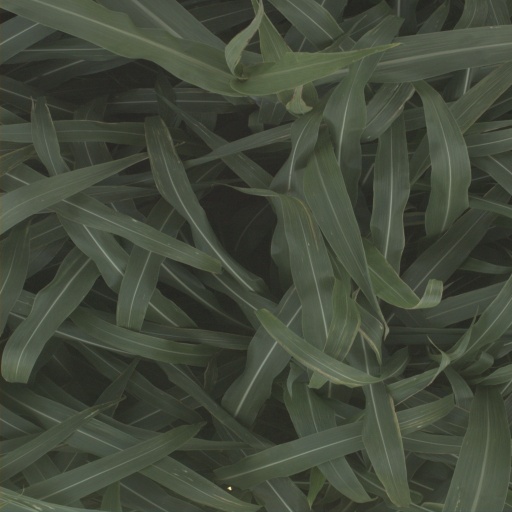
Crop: sorghum